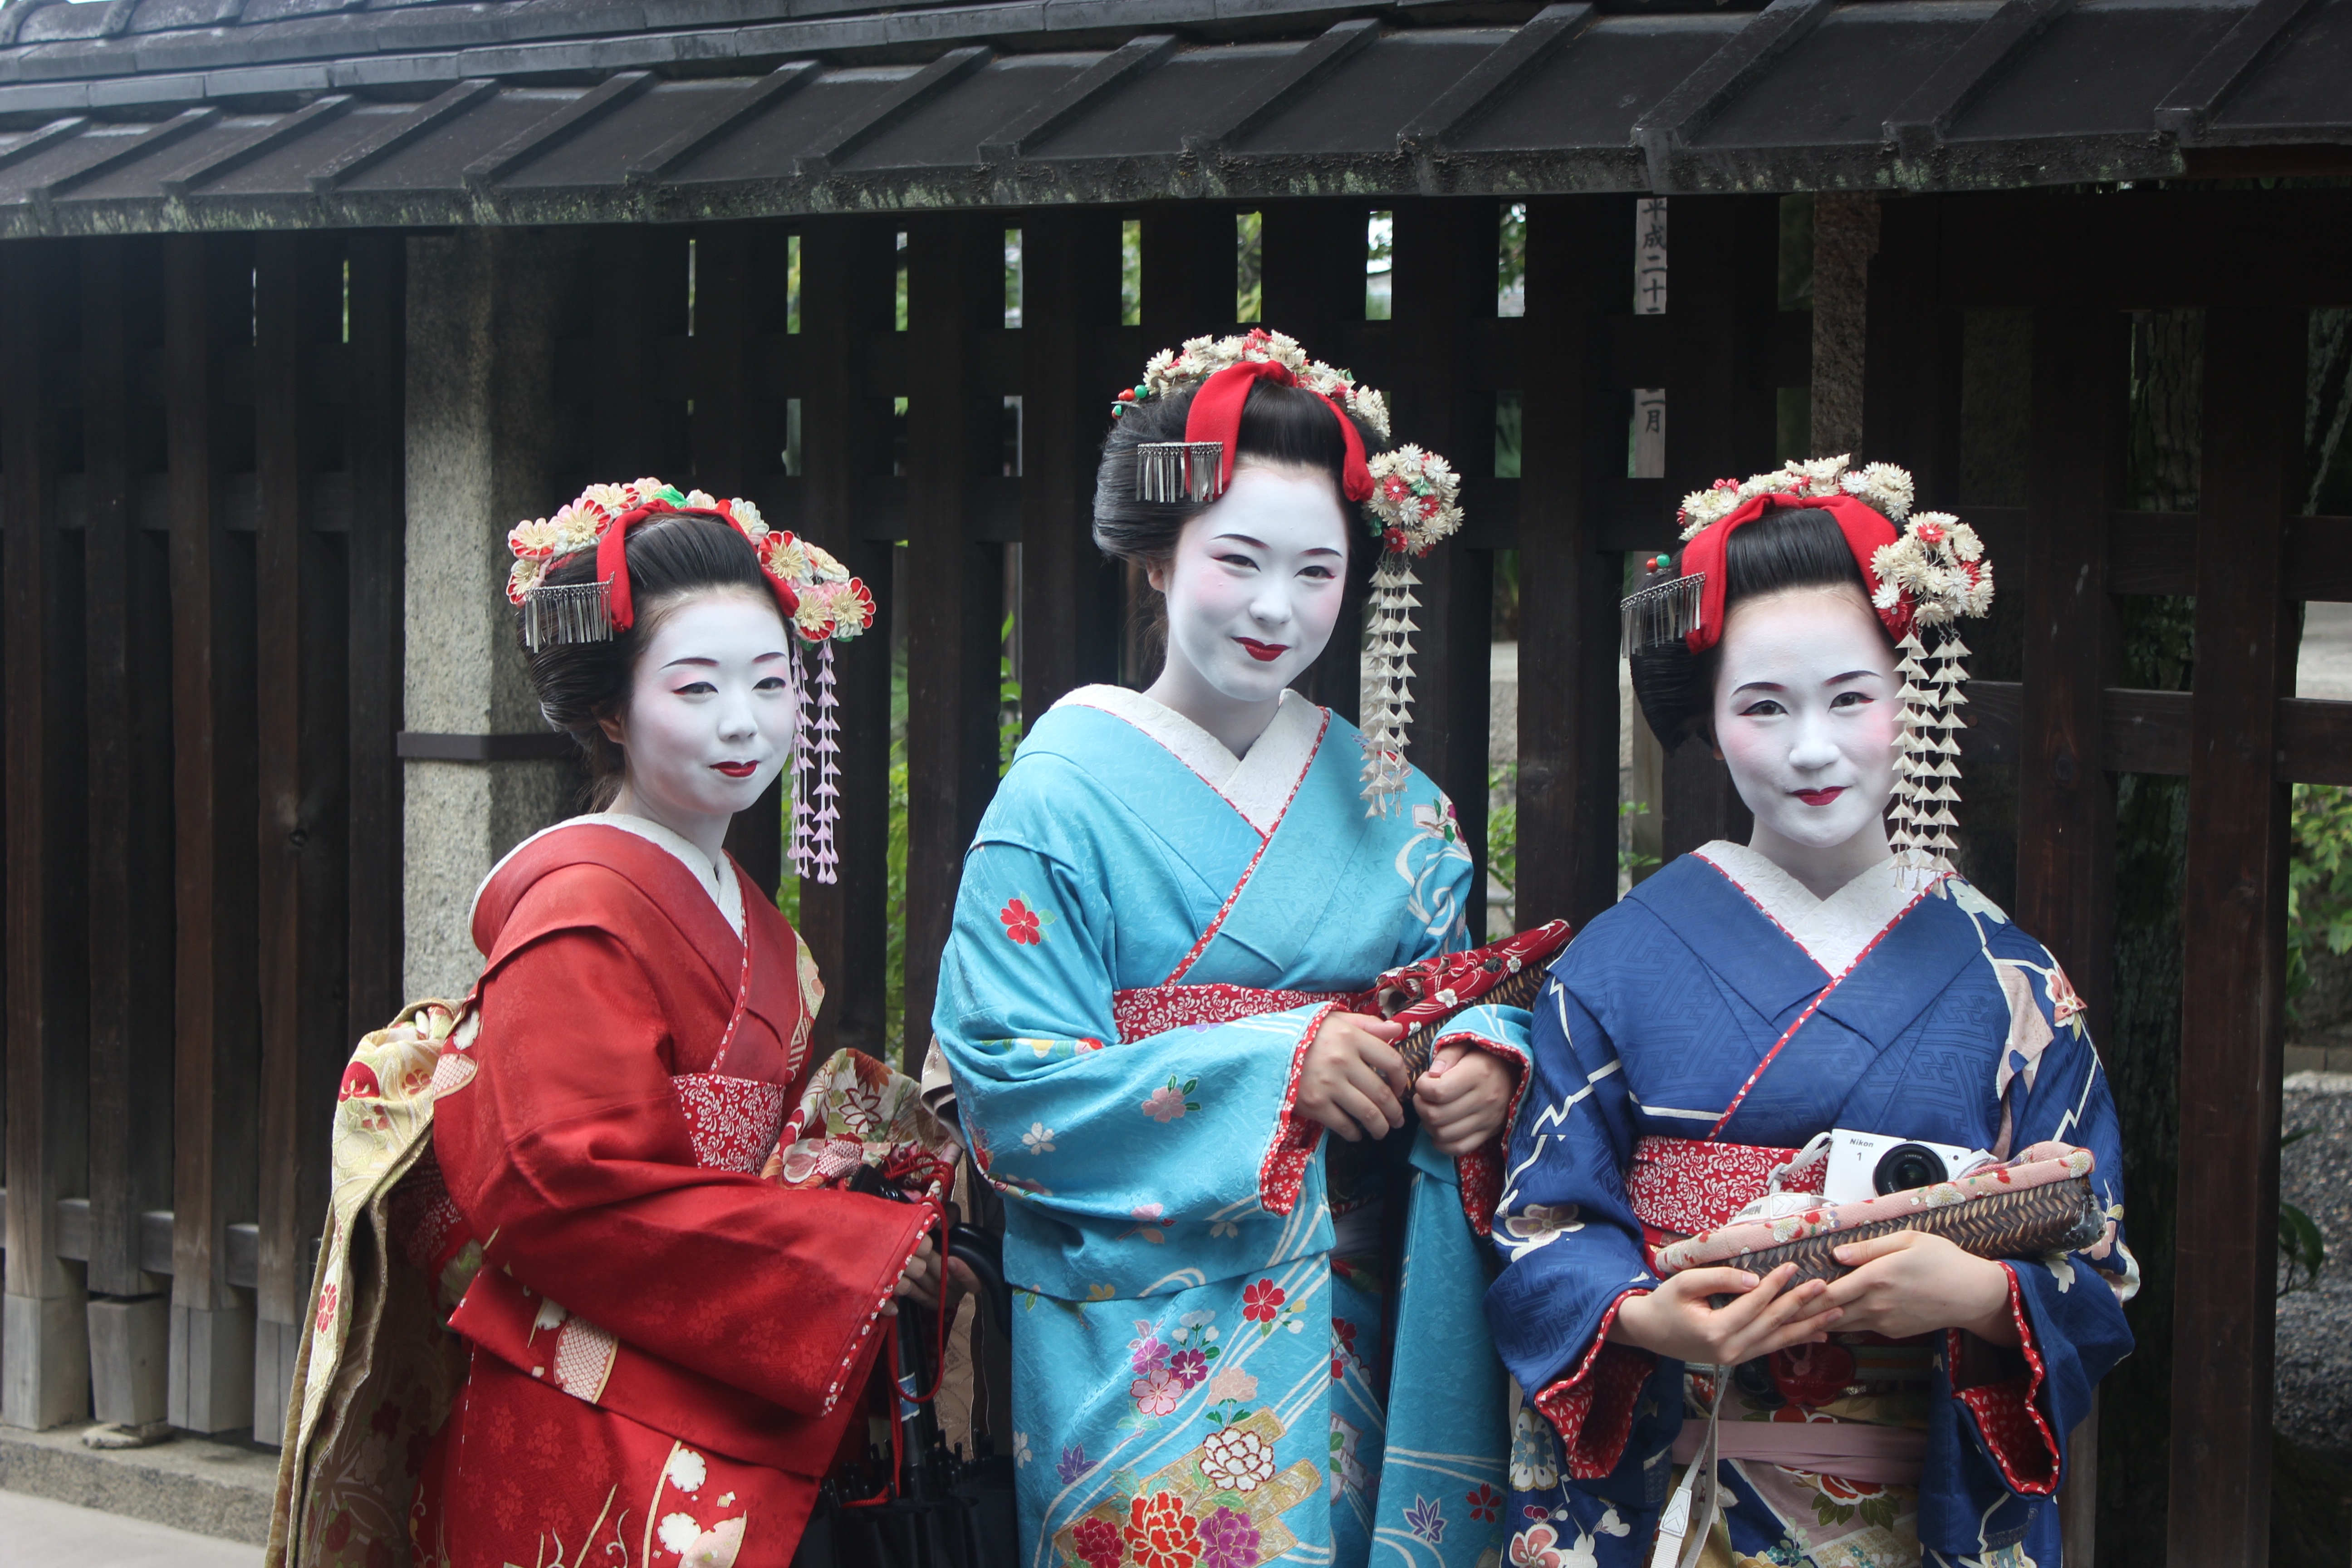
person, woman, musician, profession, japan, hairstyle, make up, kimono, national, girls, culture, costume, geisha, traditional, women friends